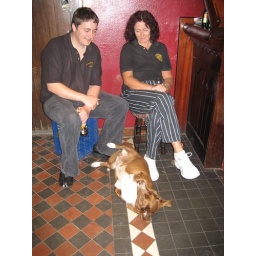
dog in a bar